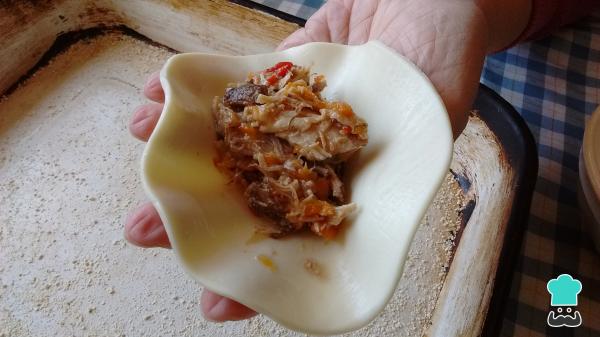
Antes de comenzar con el armado de las empanadas de cerdo, enciende el horno a temperatura máxima 200 °C y espolvorea con pan rallado una placa o asadera para horno. Luego, coloca una cucharada sopera generosa de relleno en cada disco de empanada. Humedece la mitad del borde de la masa, une ambos bordes y realiza el repulgue que prefieras para terminar de cerrarlas.Truco: puedes agregar al relleno otros ingredientes como aceitunas o huevo duro picado